Brandon Jackson (American football)

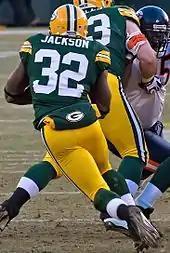
Jackson in January 2011

Jackson was drafted by the Green Bay Packers in the second round of the 2007 NFL Draft with the 63rd overall pick. He scored his first NFL touchdown in , on September 23, 2007, against the San Diego Chargers. Jackson topped the 100 yard mark for the first time in his career on December 30, 2007. On January 2, 2008, Jackson was voted NFL Rookie of the Week for his performance against the Detroit Lions in which he ran the ball 20 times for 113 yards and made two receptions for 22 yards in the Packers 34–13 victory. In the 11 games he played in, Jackson rushed for 267 yards on 75 carries and a touchdown and added 130 yards on 16 receptions.